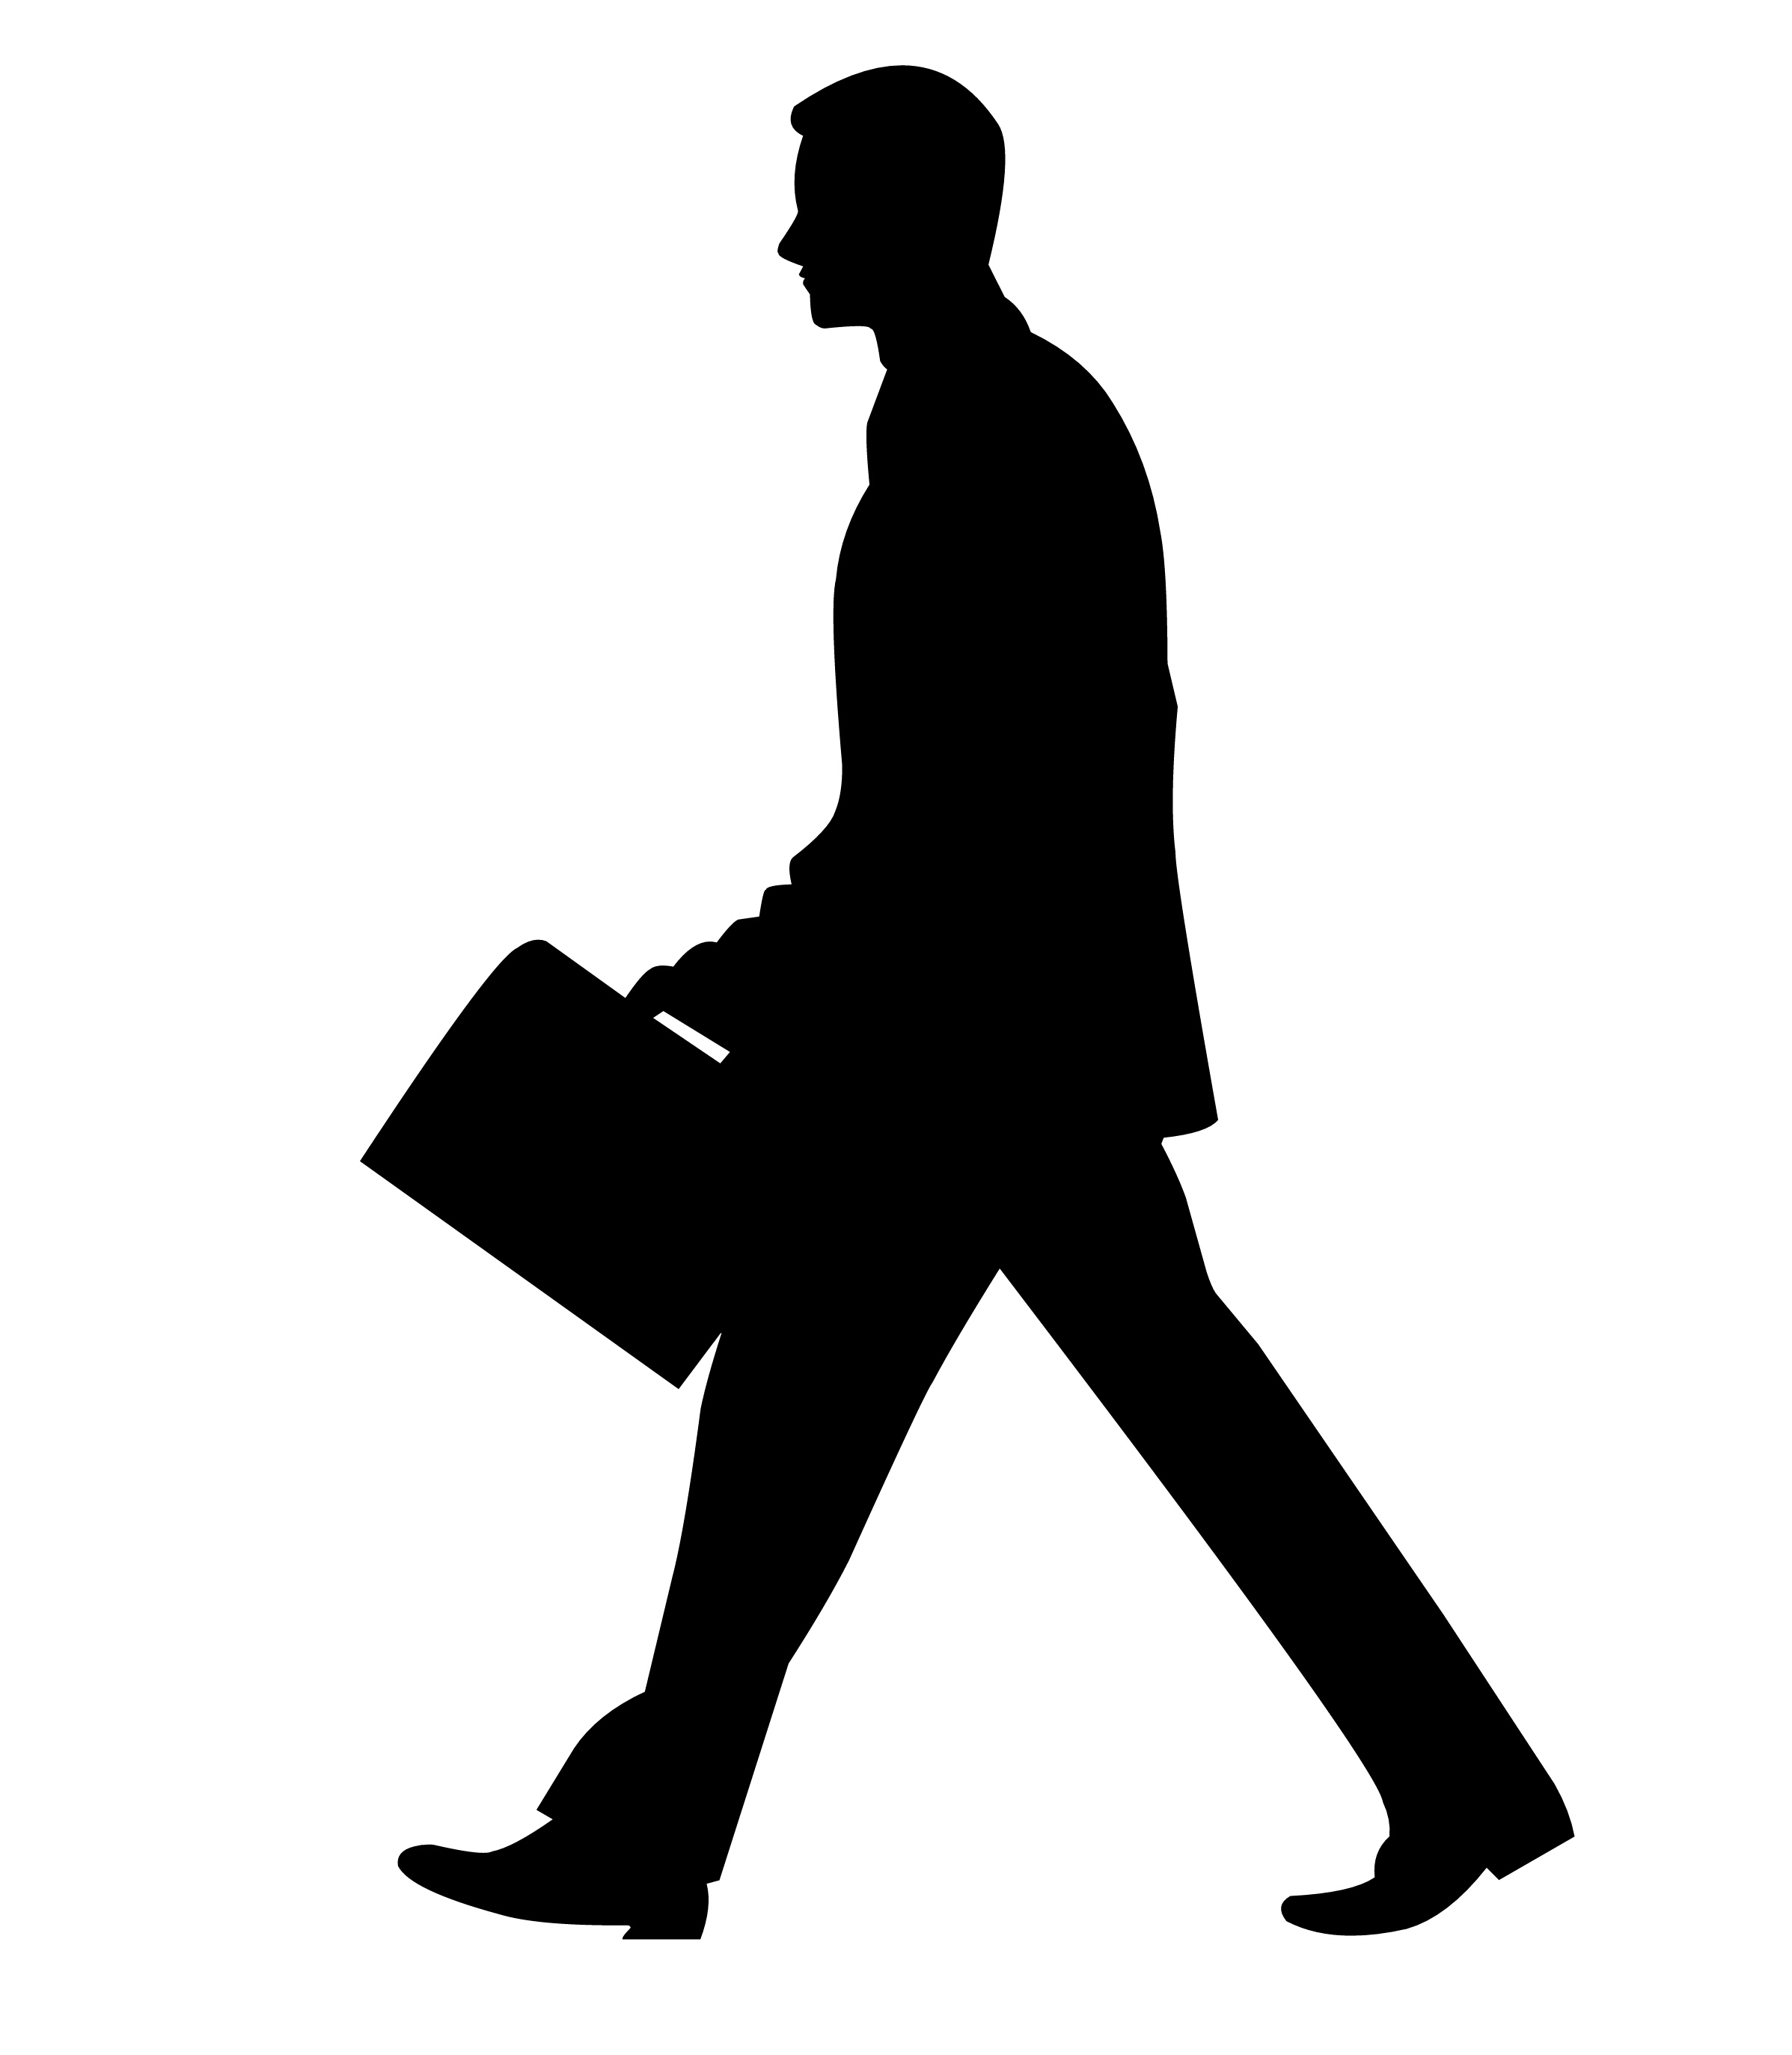
business, man, walking, briefcase, holding, suit, corporate, executive, silhouette, formal, worker, walkway, full length, going, return, end, start, day, standing, sitting, illustration